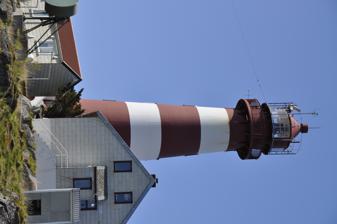
Building: Skrova Lighthouse
Country: Unknown
Year built: 1922
Coastal lighthouse in Vågan, Norway Lighthouse Skrova Lighthouse Skrova Fyr Saltværsholmen View of the lighthouse Location of the lighthouse Location Vågan Municipality , Nordland , Norway Coordinates 68°09′11″N 14°38′56″E / 68.1531°N 14.6489°E / 68.1531; 14.6489 Tower Constructed 1922 Construction cast iron Automated 2005 Height 24.5 metres (80 ft) Shape Cylindrical Markings Red with 2 white stripes Heritage heritage site in Norway Light Focal height 41 metres (135 ft) Intensity 2,298,000 candela Range 18 nmi (33 km; 21 mi) Characteristic Fl(2) W 45s Norway no. 747600 Skrova Lighthouse ( Norwegian : Skrova fyr ) is a coastal lighthouse in Vågan Municipality in Nordland county, Norway .  It is located on a small skerry southwest of the island of Skrova which is in the Vestfjorden south of the island of Austvågøya . History Skrova Lighthouse was designed by Carl Wiig in 1920, and a team of carpenters from Volda was hired to build it. It was first established in 1922 and it was automated in 2005. It was listed as a protected site in 1999.  The 24.5-metre (80 ft) tall tower is red with two white horizontal stripes.  The light on top gives two white flashes every 45 seconds at an elevation of 41 metres (135 ft). The 2,298,000- candela light can be seen for up to 18 nmi (33 km; 21 mi). See also Norway portal Engineering portal Lighthouses in Norway List of lighthouses in Norway References